Coming of Age Day

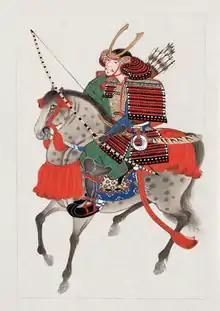
Samurai in traditional helmet and garb

During these periods, primarily male members of the aristocracy between the ages of seven and fifteen engaged in "genpuku". The ceremony was generally a precursor to obtaining court cap and rank. Parents chose when to hold their children's "genpuku" based on a number of factors, including the arrival of a suitable opportunity, the child's readiness for court service, the presence of one or more influential court backers, and the parents' ability to finance the ceremony.